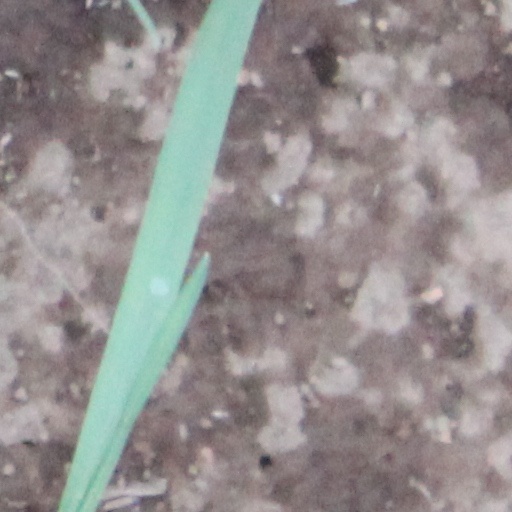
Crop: wheat